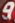
Number: 9